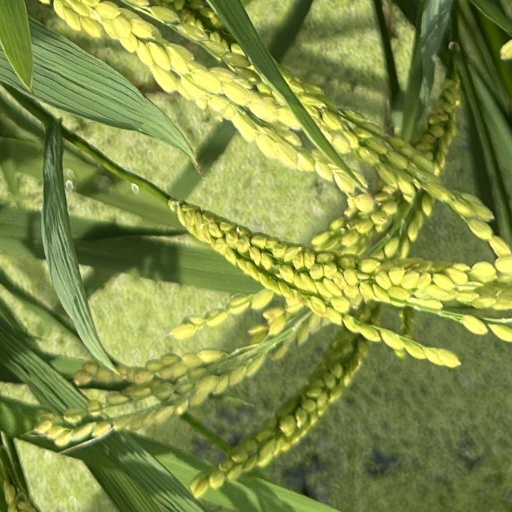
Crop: rice